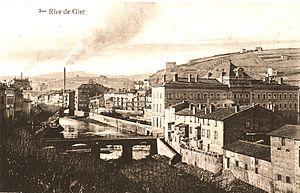
Rive-de-Gier, le Gier et l' Hôtel de Ville (ancien Hôtel du Canal construit entre 1792 et 1796).
Rive-de-Gier est une commune française située dans le département de la Loire en région Auvergne-Rhône-Alpes.